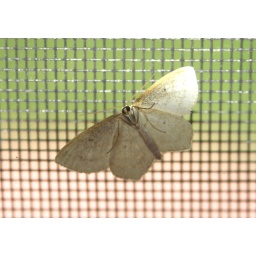
The butterfly is on the far side of the screen. Somehow focus on her blocked out the screen pattern beneath her.